Petasites frigidus

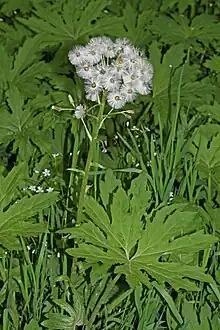
"Petasites frigidus" var. "palmatus" fruit and leaves

While there is some disagreement, some sources identify five varieties of "P. frigidus":